Rainieria

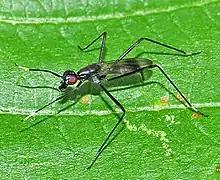
"Rainieria calceata"

Rainieria is a genus of stilt-legged flies in the family Micropezidae. There are at least 20 described species in "Rainieria".